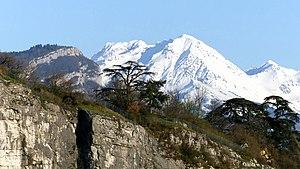
Vue, depuis Chambéry, de la colline et falaise des Monts, du sommet de la montagne de La Savoyarde (massif des Bauges) et de la chaîne de Belledonne enneigée, en Savoie.
La géographie de la Savoie correspond à l'étude et la description du territoire du département français de la Savoie, situé dans la région Auvergne-Rhône-Alpes.